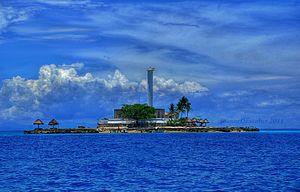
Le phare de Capitancillo est un phare situé sur l'îlot Capitancillo, au large de la ville de Bogo dans la province Cebu, aux Philippines.